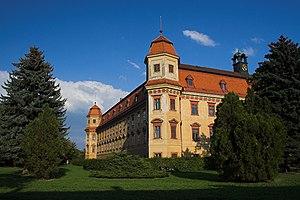
Holešov est une ville du district de Kroměříž, dans la région de Zlín, en République tchèque. Sa population s'élevait à 11 626 habitants en 2018.